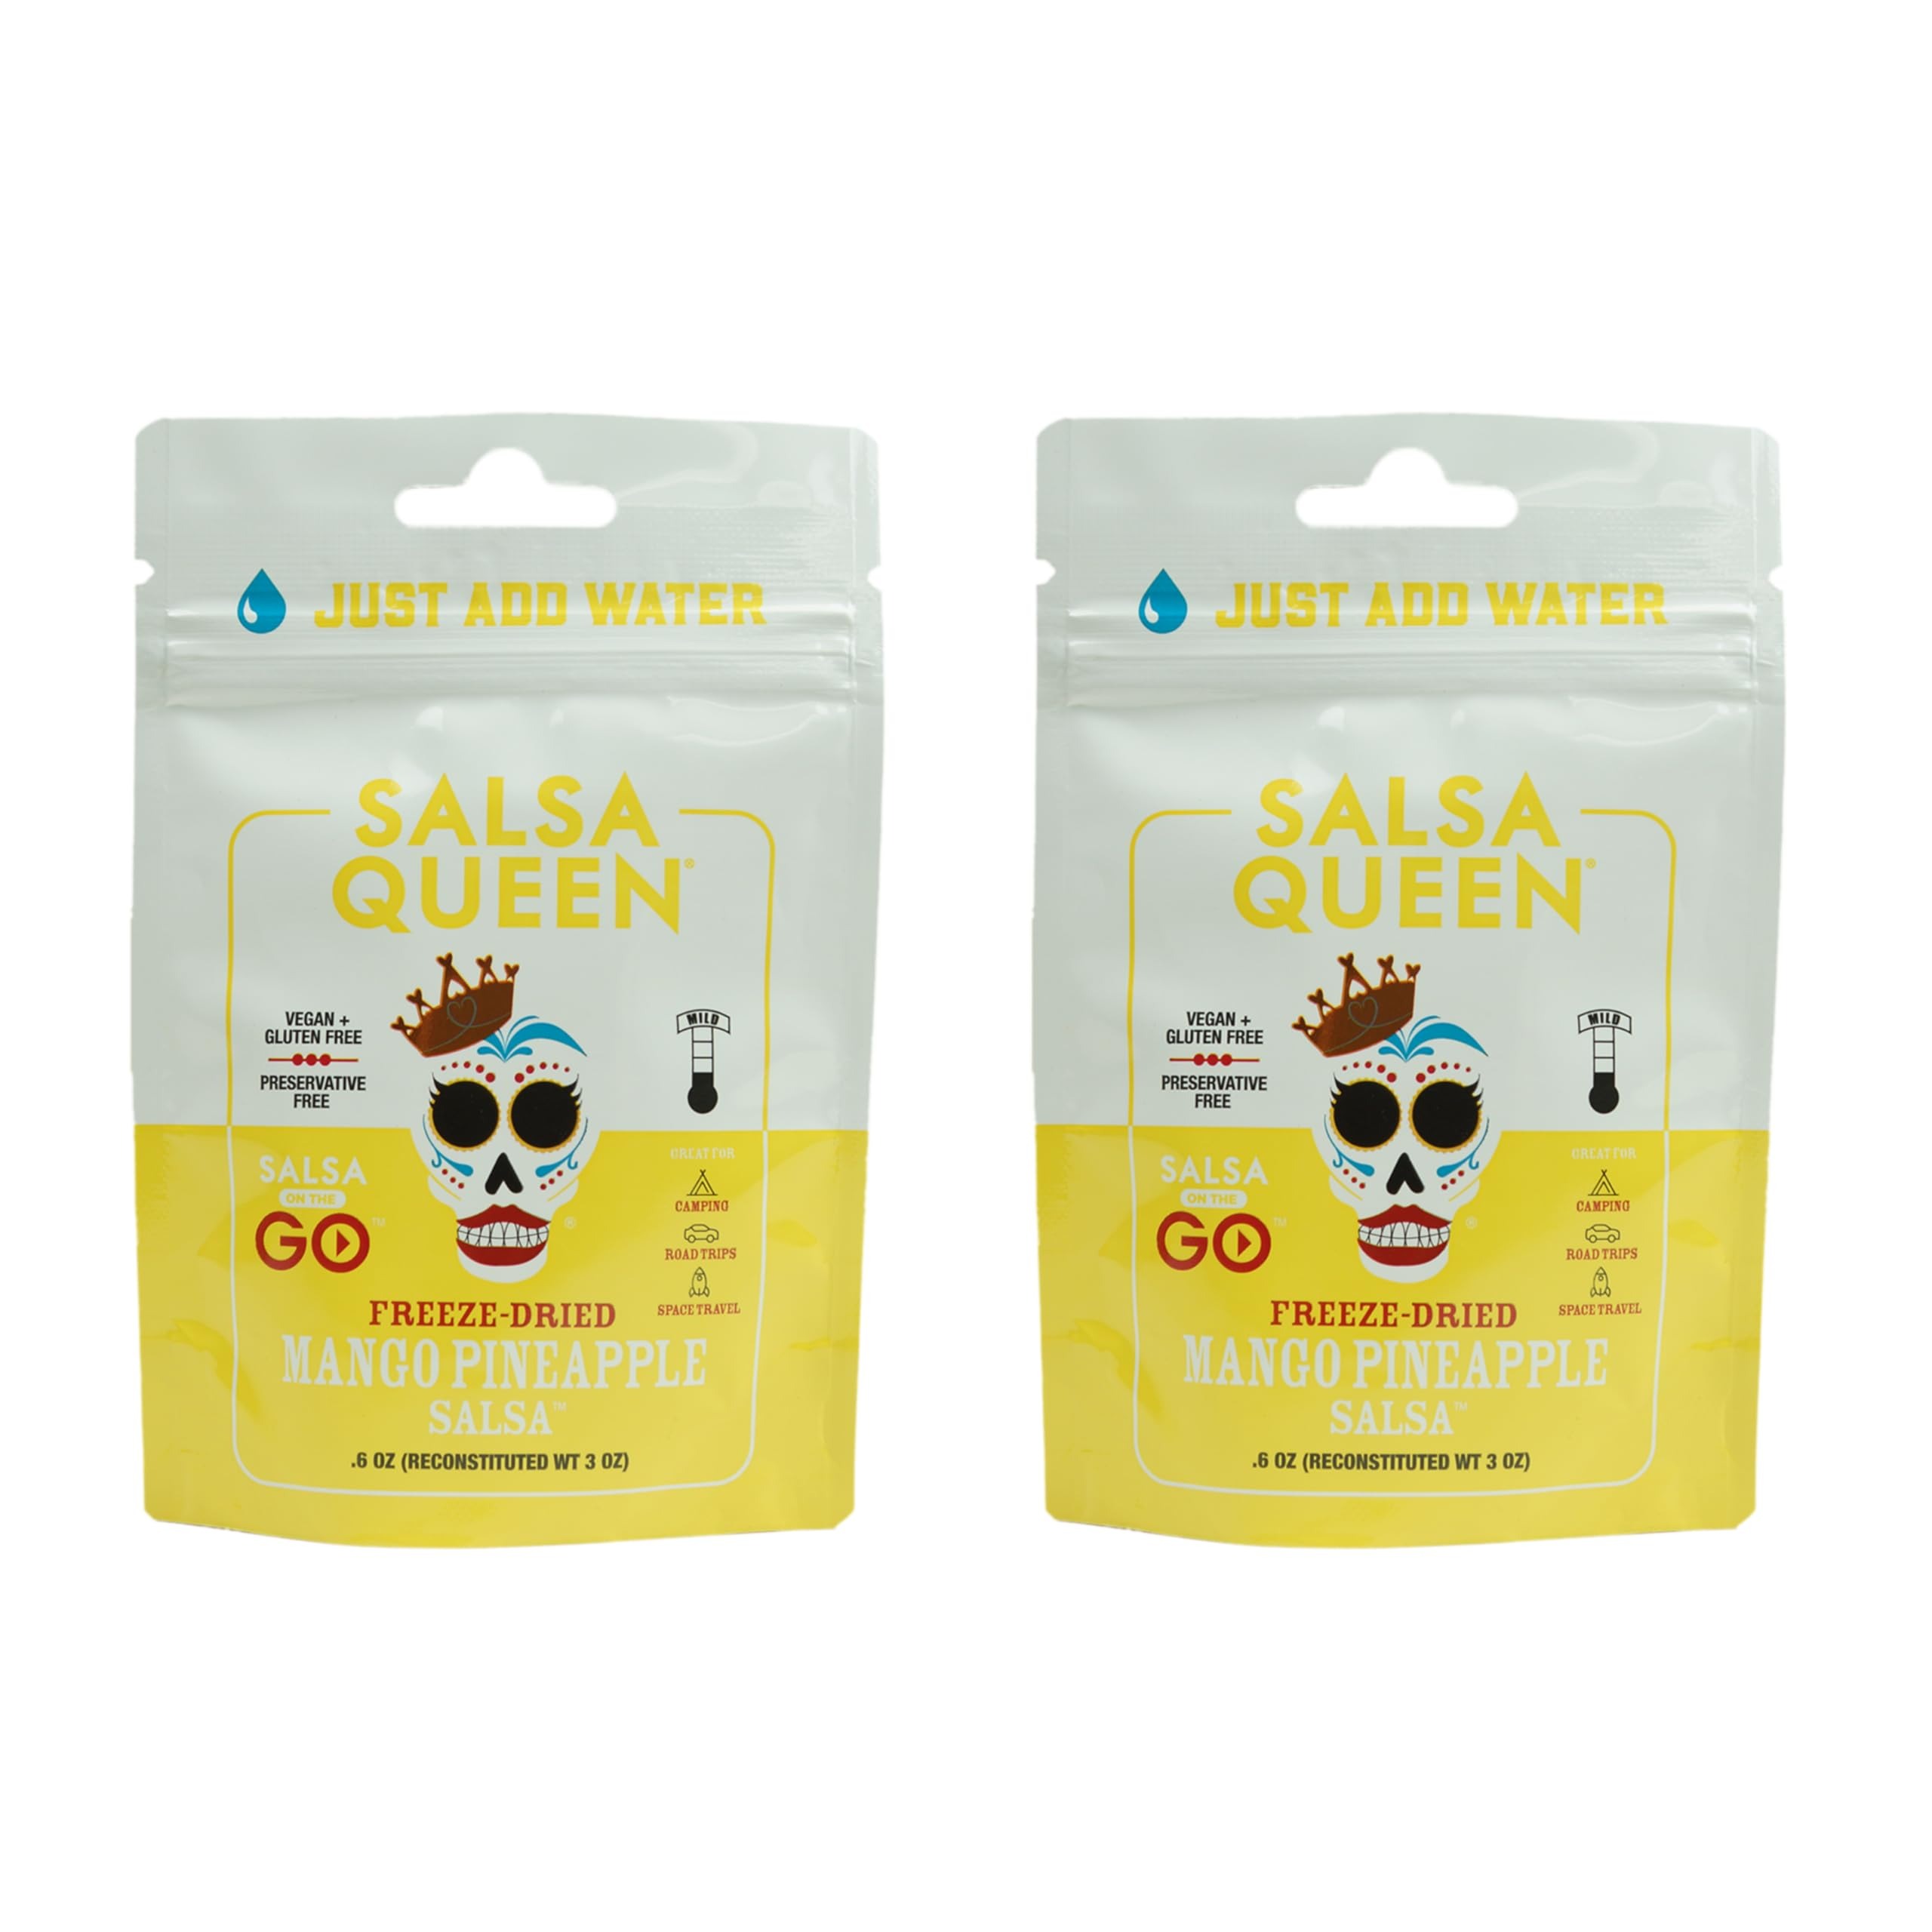
Item Name: Salsa Queen Gourmet Freeze-Dried Mango Pineapple Salsa | Fresh Ingredients | 3+ year life | No Refrigeration Needed | Vegan, Keto, and Gluten Free | Camping, Travel, Outdoors, Space Travel
Bullet Point 1: MANGO PINEAPPLE: Sweet with a little heat! Our latest creation is packed with chunks of mango and pineapple. Perfect for fish tacos, pork chops, or any other dish that needs a sweeter accent.
Bullet Point 2: FRESH SALSA (FREEZE-DRIED), JUST ADD WATER: No more excuses with our freeze-dried salsa! Take this, just the right heat smokey sweet taste anywhere for the best food experience! The .6 oz resealable package reconstitutes into 3 ounces when mixed with water for a total of 3 servings! It’s that simple and the taste is so good you won't know it's not fresh.
Bullet Point 3: HIGH QUALITY, FRESH INGREDIENTS, AND GREAT TASTE: Make a statement with our zero added sugars, preservative-free, and gluten-free, fresh style salsa. We are dedicated to providing dependable, simple and affordable dishes for you, anywhere you want to take it.
Bullet Point 4: KETO, VEGAN, AND VEGETARIAN FRIENDLY: Our salsas are ALWAYS keto, vegan, and vegetarian friendly salsa is here to ensure you will forever have a dish you can share with everyone!
Bullet Point 5: CHANGING THE FRESH SALSA GAME: Traveling will never be the same. No more limitations or settling on what you can fit. Take great taste on your outdoor adventure or cross-country road trip! These lightweight and small packages can go anywhere. They are shelf stable for 3+ years, require no refrigeration, and all you need to do is add water! Hit the road and know you've got taste galore!
Bullet Point 6: UNIQUE: Not only are our flavors unique, so is our story. Our logo is in remembrance of the owner's son who passed away at 19 months old from cancer and she wanted to have him a part of this company.
Bullet Point 7: SALSA QUEEN: The owner is so dedicated to this company she even legally changed her name to ‘Salsa Queen’. Salsa Queen is currently sold in 1000+ stores because of its unique, fresh, and absolutely delicious taste.
Product Description: How Salsa Queen Began I started Salsa Queen as a single mother to provide for my 7 young children. This has been a family affair from the beginning when we made salsas in our small kitchen with a handheld chopper. We've grown from those humble beginnings to having our product in nearly 1000 stores across 25 states and now shipping to customers throughout the country. It has always been important that our products have bold, authentic flavors with NO preservatives or fillers. You will find only the highest quality ingredients in our fresh, gourmet salsas and dips, providing you with the most amazing flavors and experiences. Try us once and you'll never go back! Thank you for being part of our story, believing in us, and enjoying our products.
Value: 0.12
Unit: Ounce

Price: 14.99